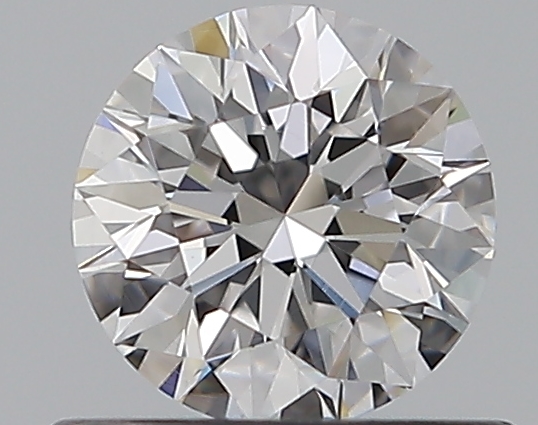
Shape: round
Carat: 0.5
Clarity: VVS1
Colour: D
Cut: EX
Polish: EX
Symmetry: EX
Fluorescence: F
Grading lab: GIA
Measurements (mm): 5.08 x 5.11 x 3.2